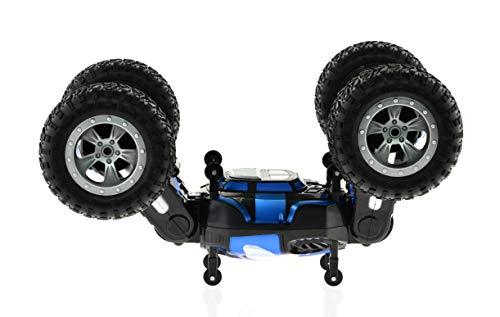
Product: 1:10 Scale flip Truck That can Change its Shape from Flat to hunched in Both Directions. No More Need to Pick it up When it Flips - just Press The Button and Drive it on The Other Side.
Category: Toys & Games | Games & Accessories | Game Accessories
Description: This truck will change it's shape With a press of a button on the remote in case it flips over and be "back on it's feet" Ready to drive.
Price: $64.55
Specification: ProductDimensions:22x9x4inches|ItemWeight:5pounds|ShippingWeight:5pounds(Viewshippingratesandpolicies)|ASIN:B07XGWJVCZ|Itemmodelnumber:ZG-C1251-B|Manufacturerrecommendedage:3yearsandup